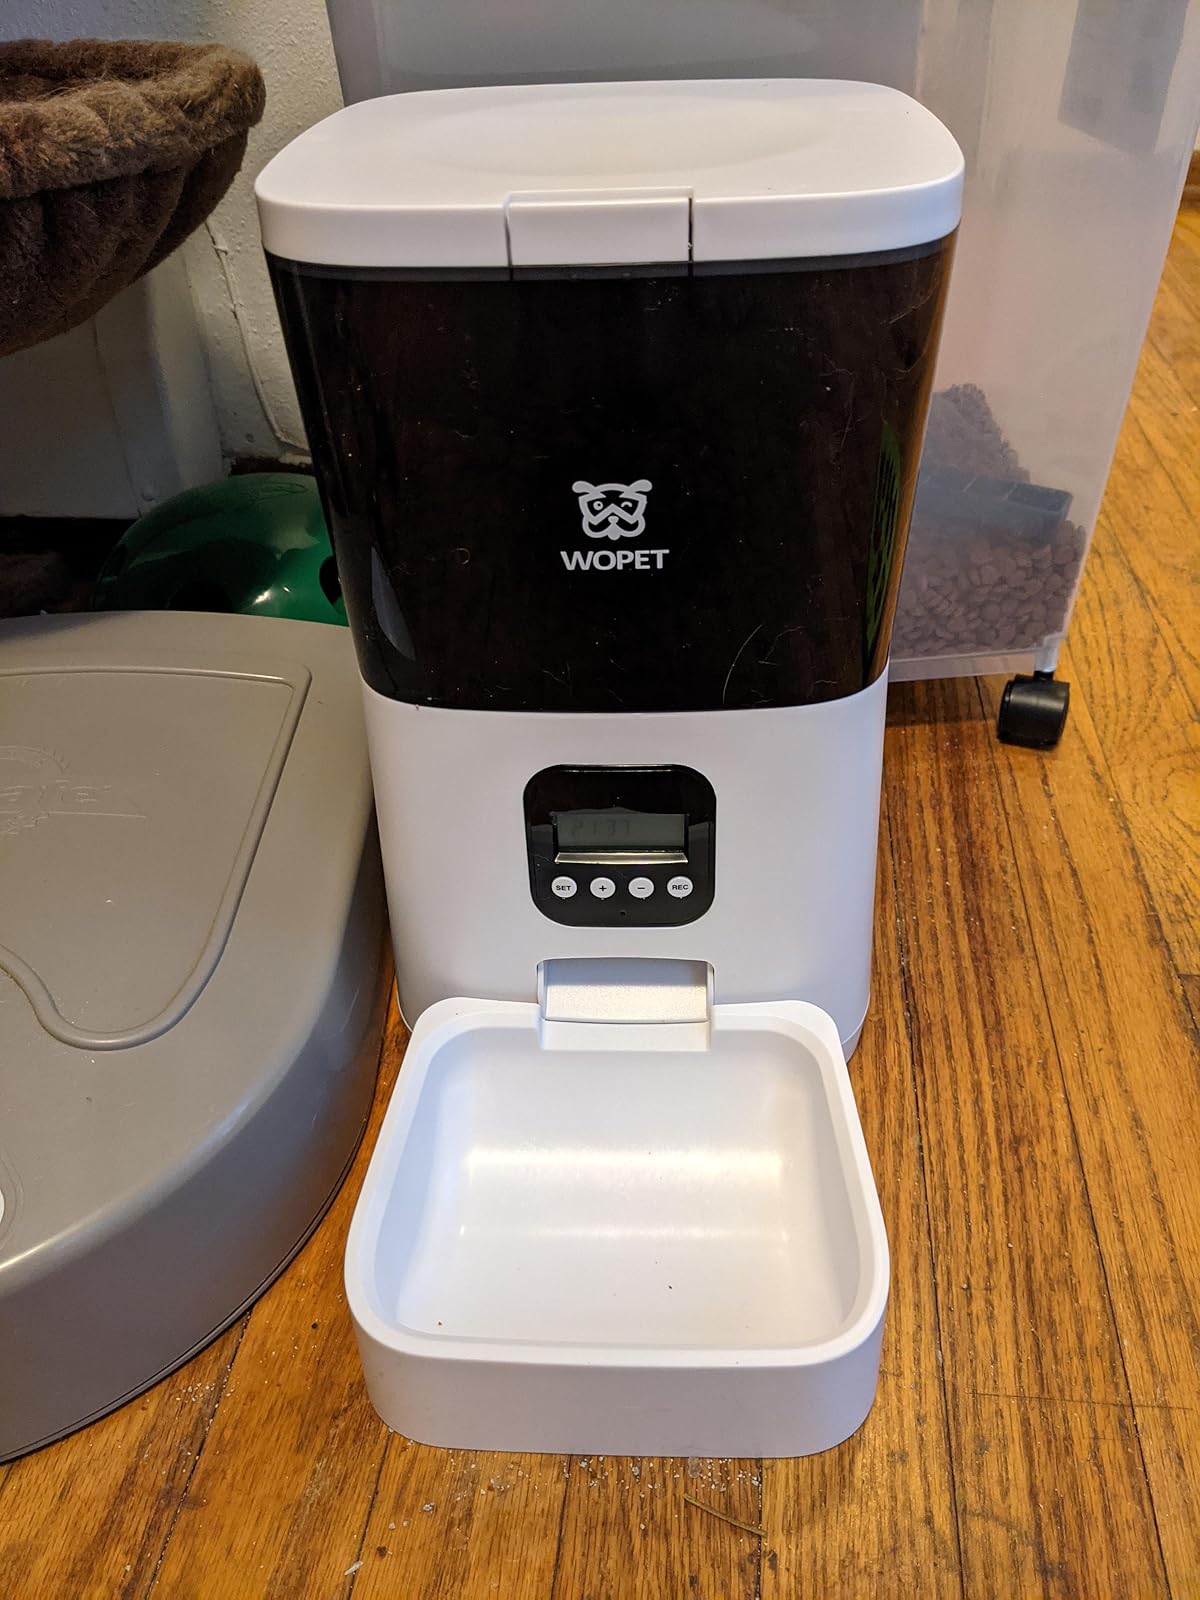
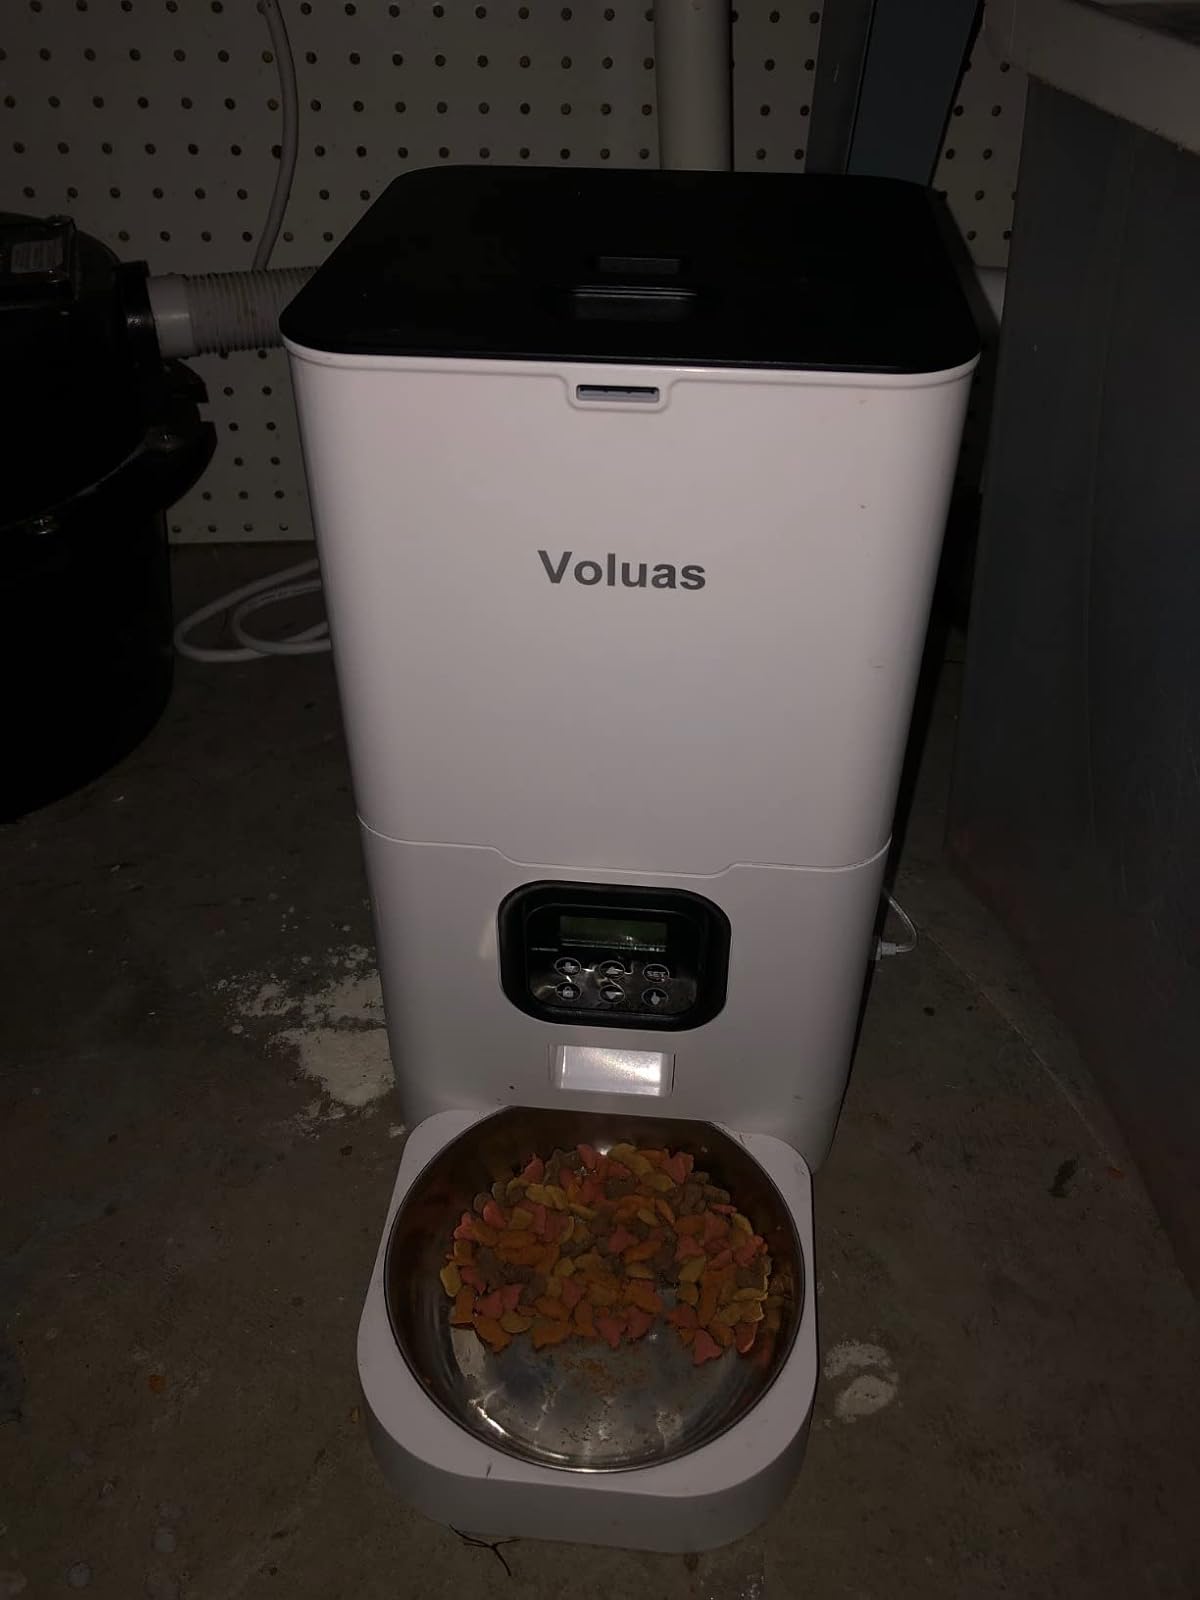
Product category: items_feeder
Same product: no